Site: saxony
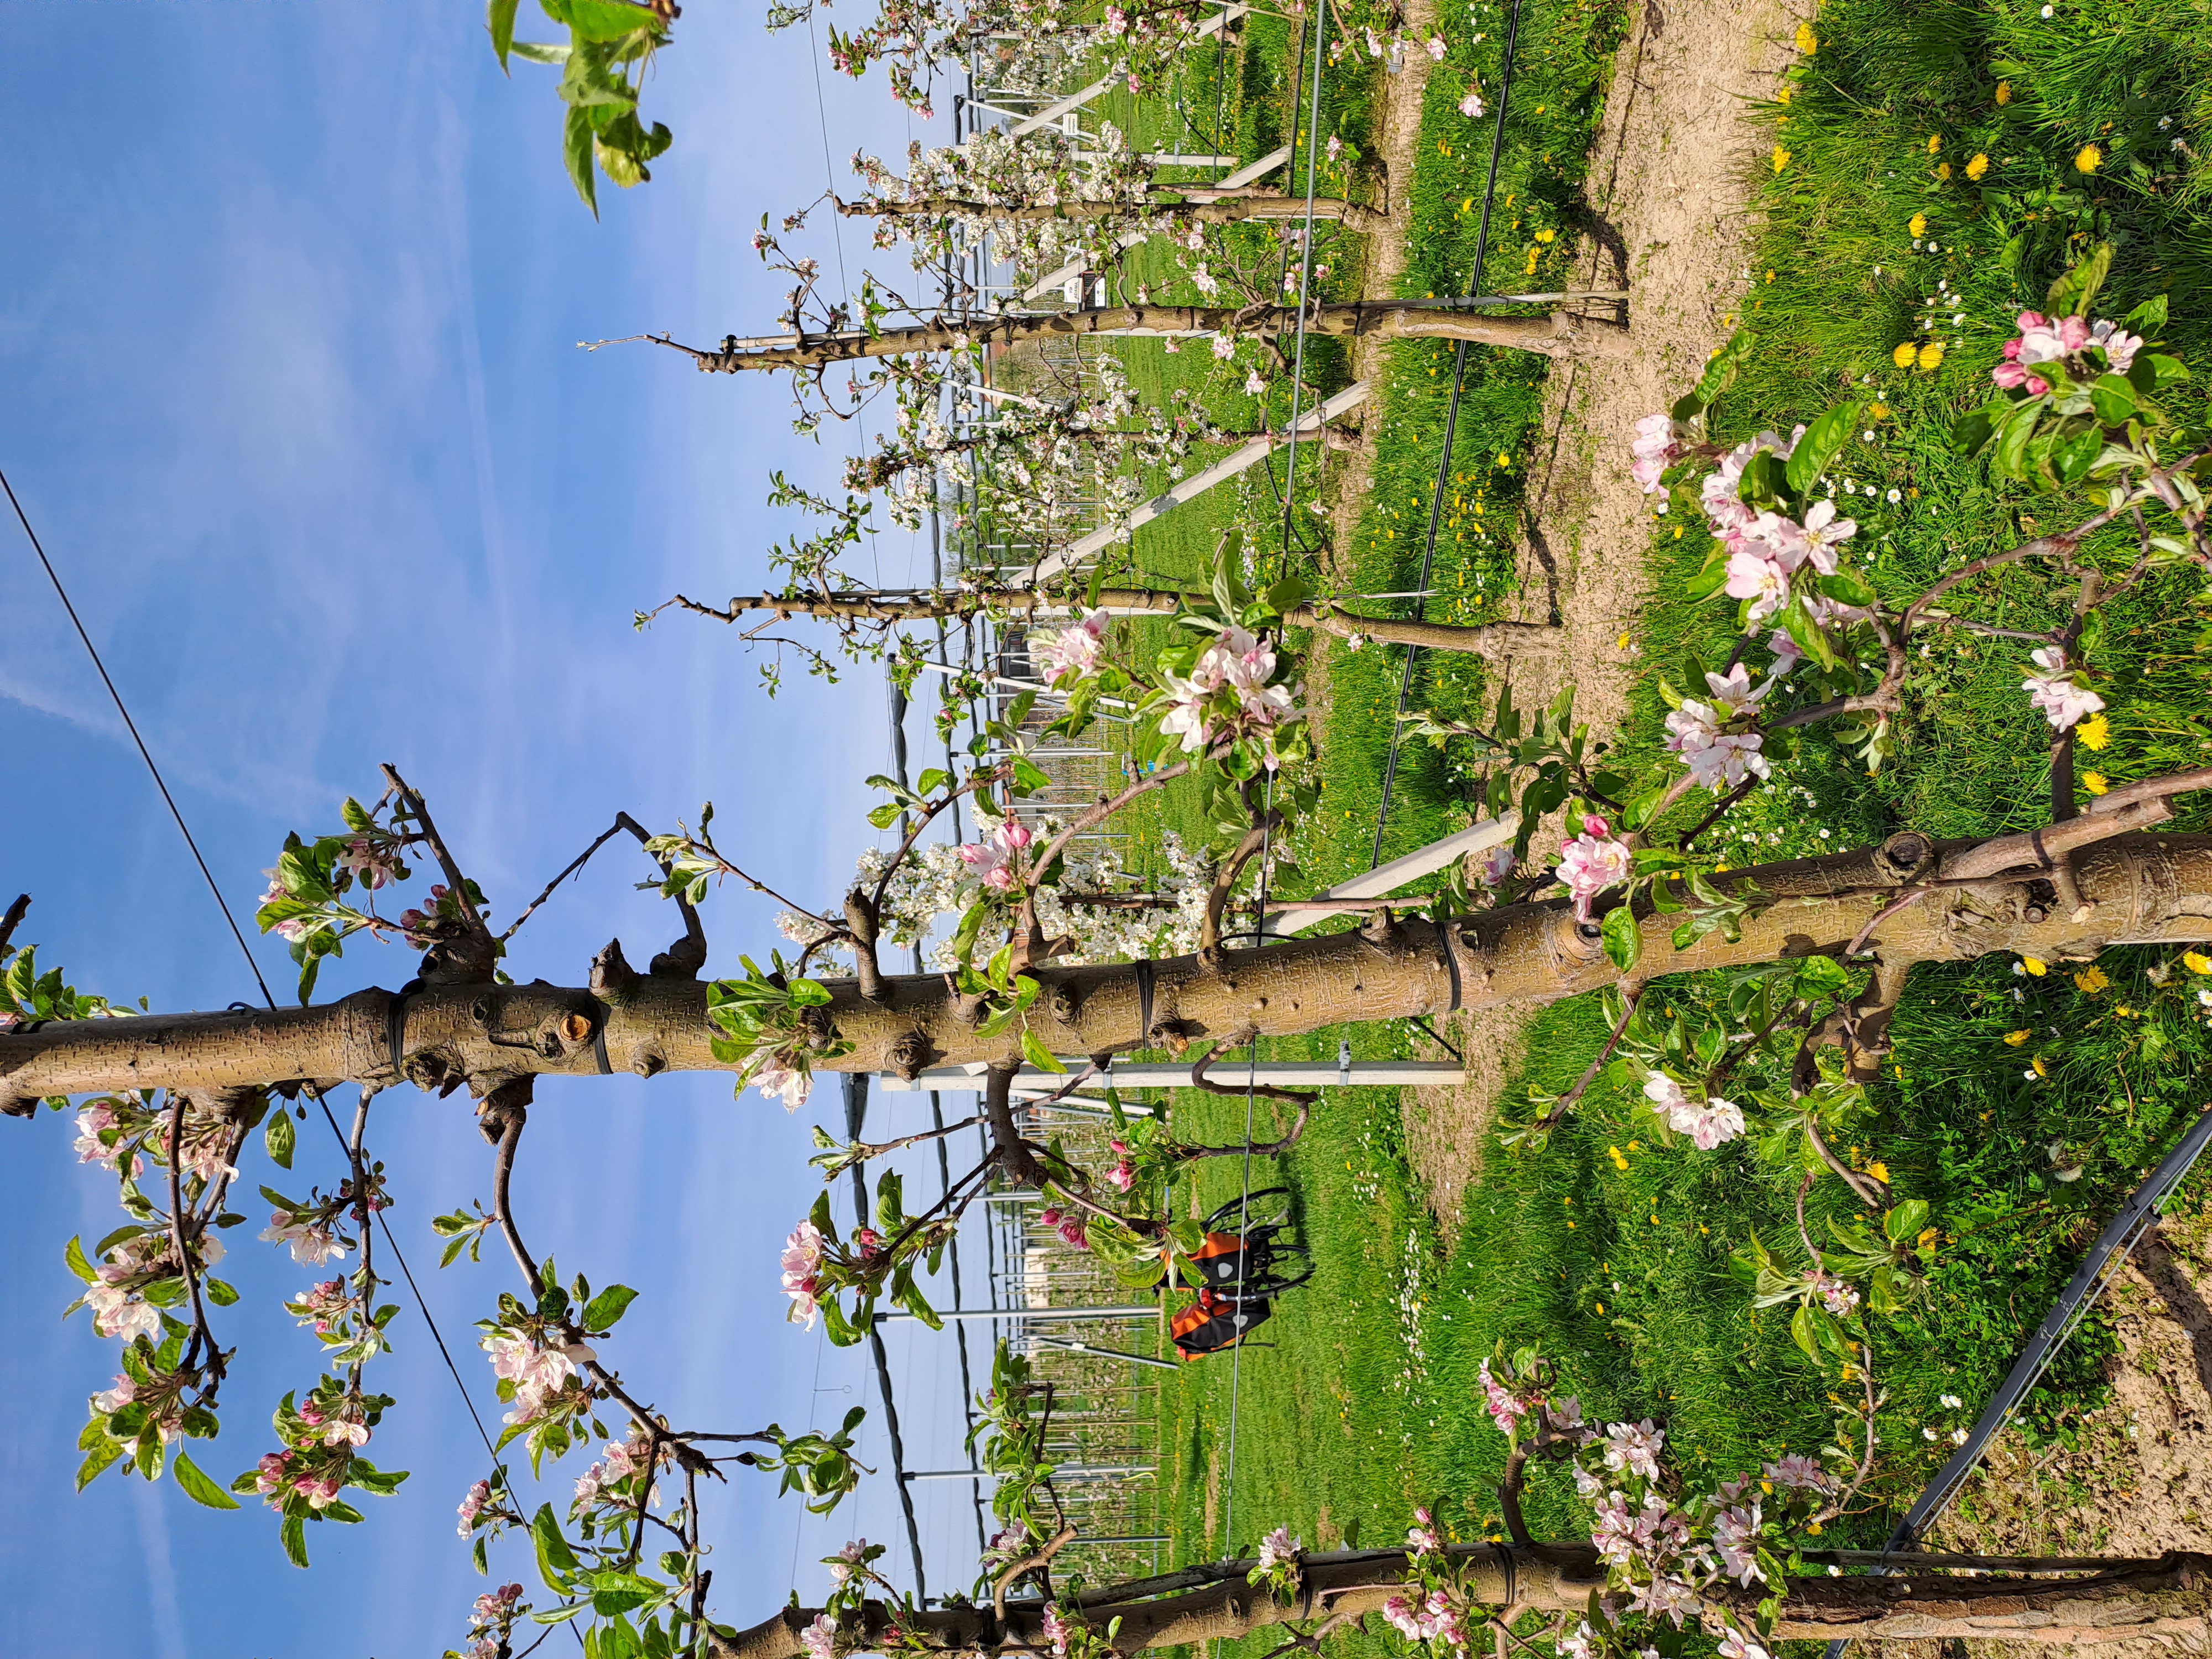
Growth stage (BBCH 65): Flowering